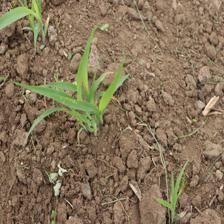
Label: Sorghum